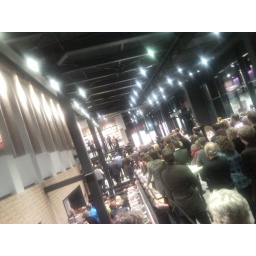
Opening #selexyz van Piere in de Admirant Eindhoven door Matthijs van der Lely.